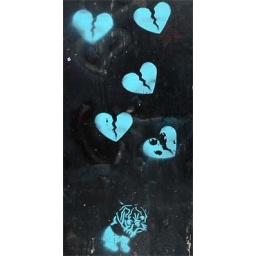
Graffitti near Columbia Road flower market in London.